Thomas Jung (politician)

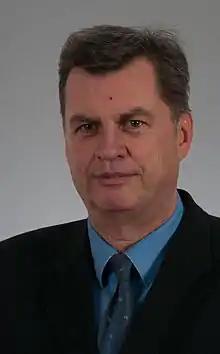
Jung in 2019

Thomas Jung (1 November 1957 – September 2022) was a German politician. A member of Alternative for Germany, he served in the Landtag of Brandenburg from 2014 to 2019.